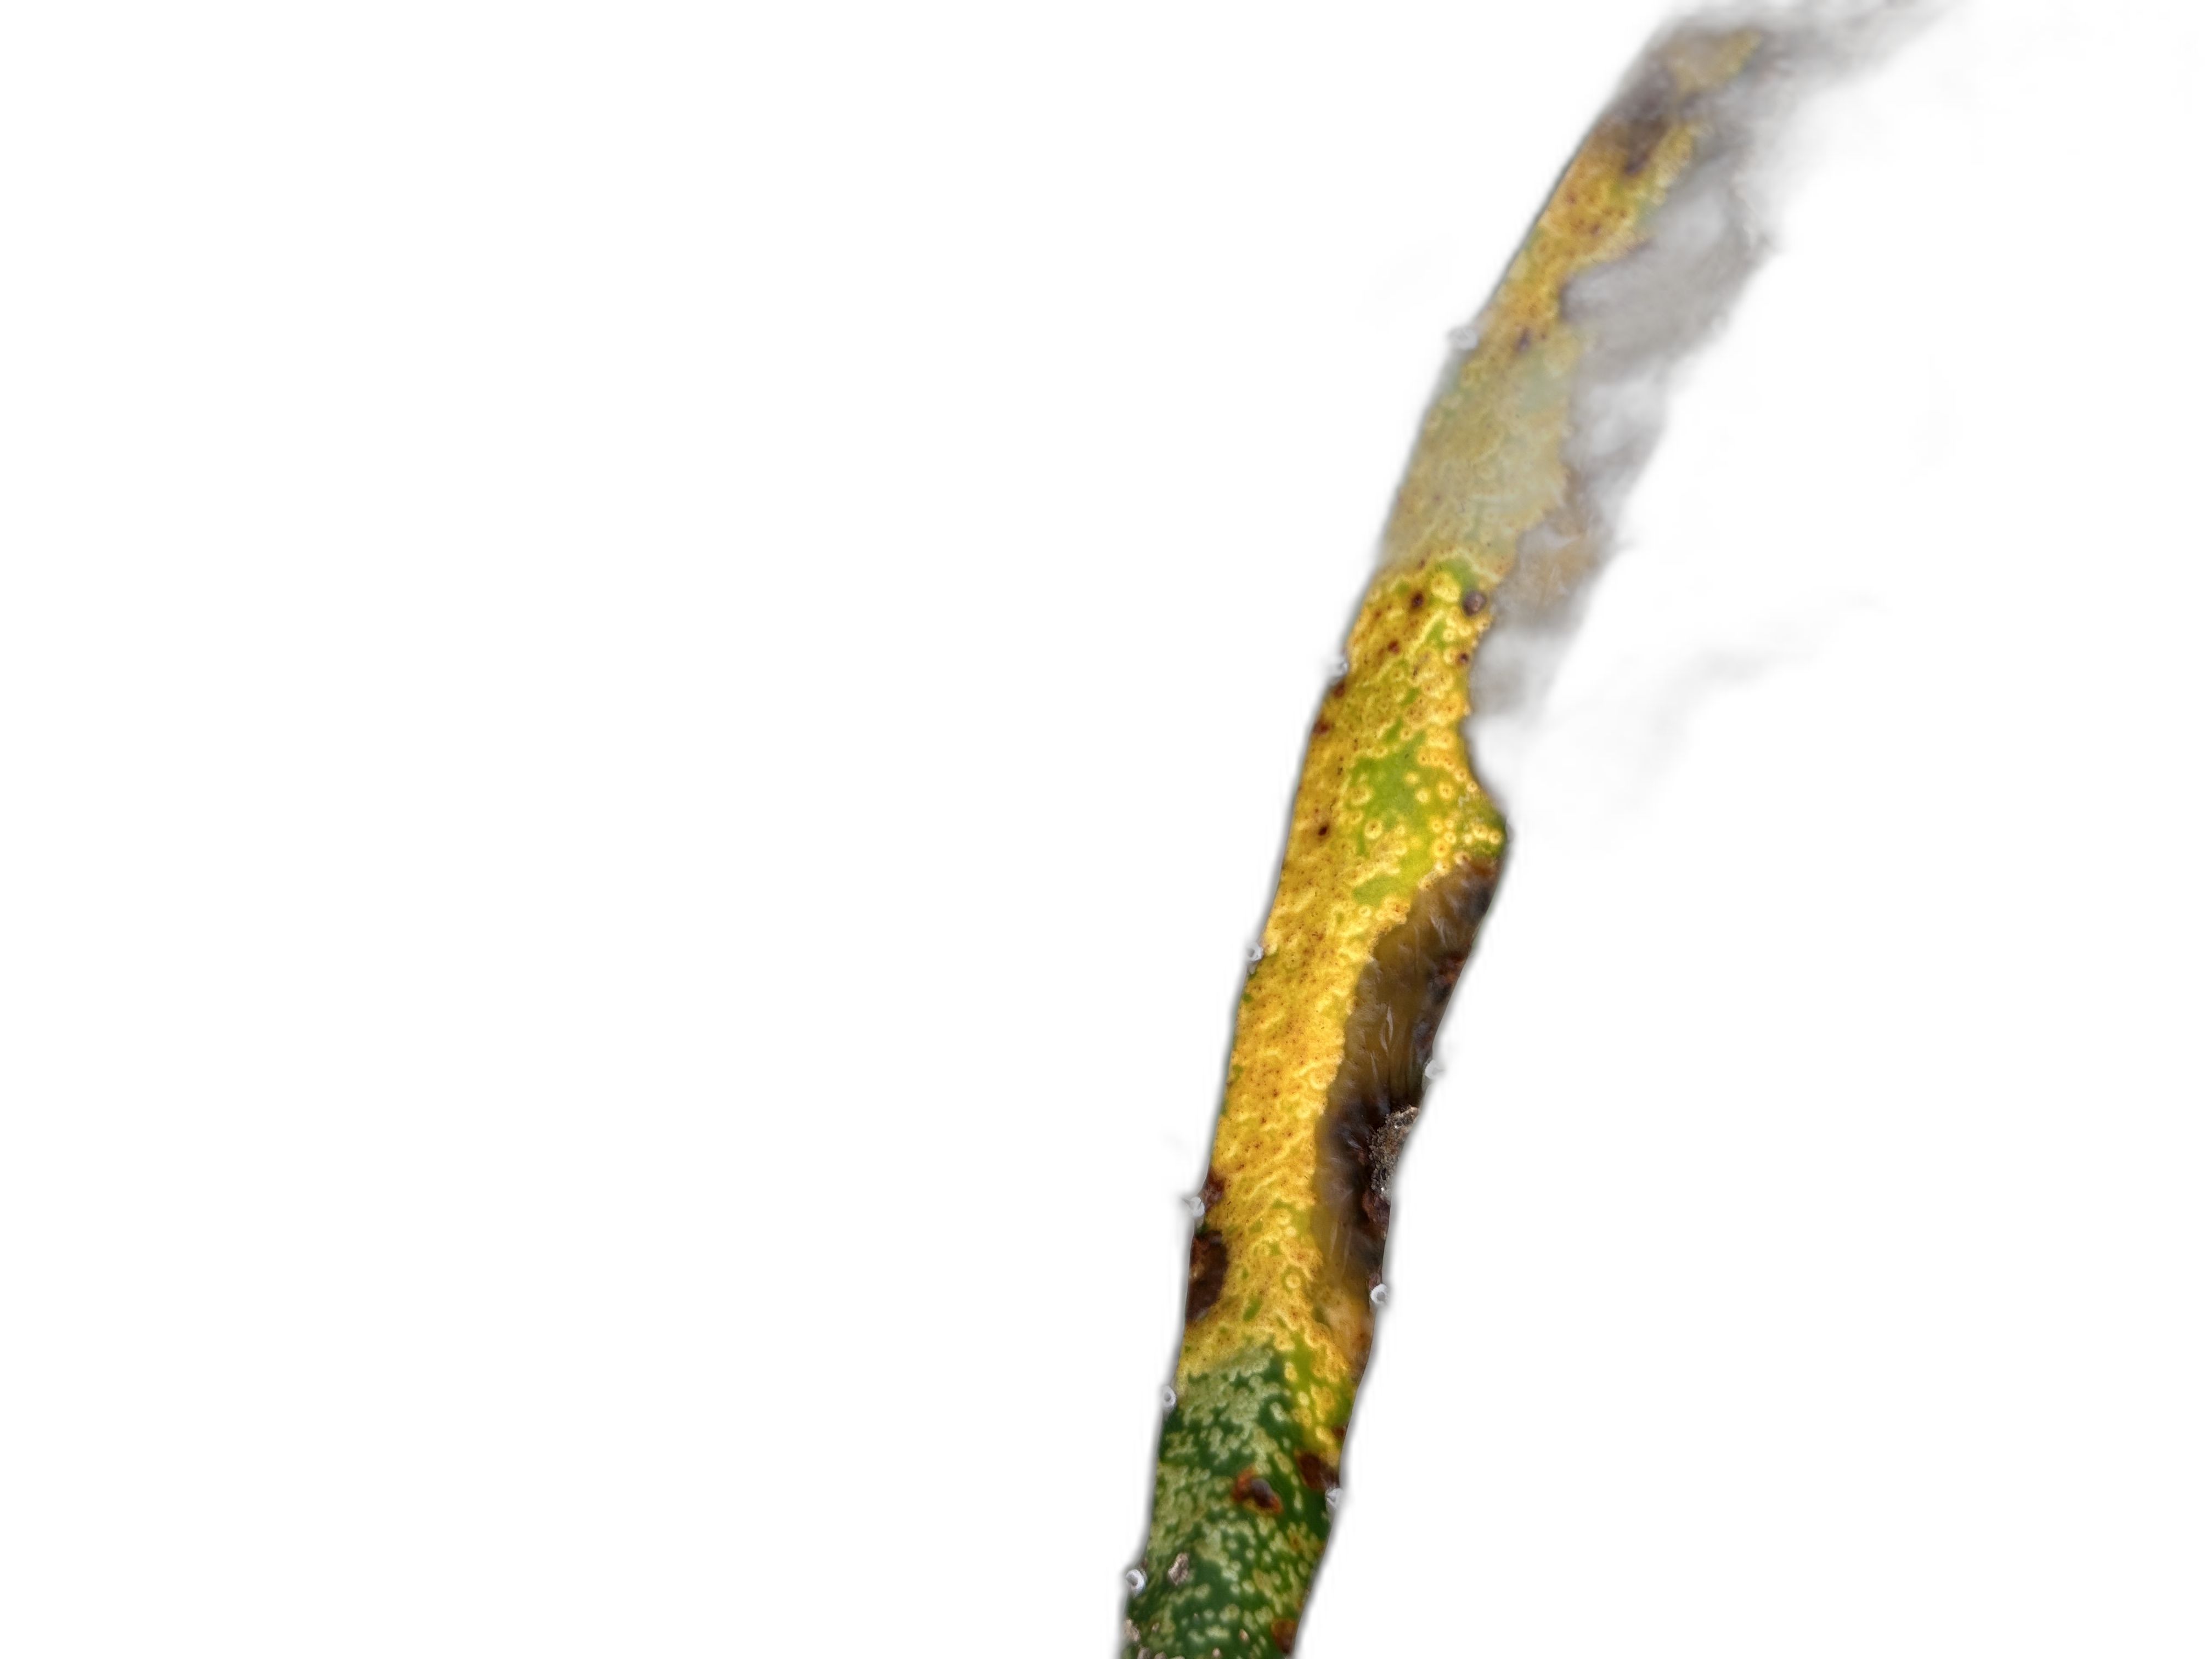
Label: Bad leaf